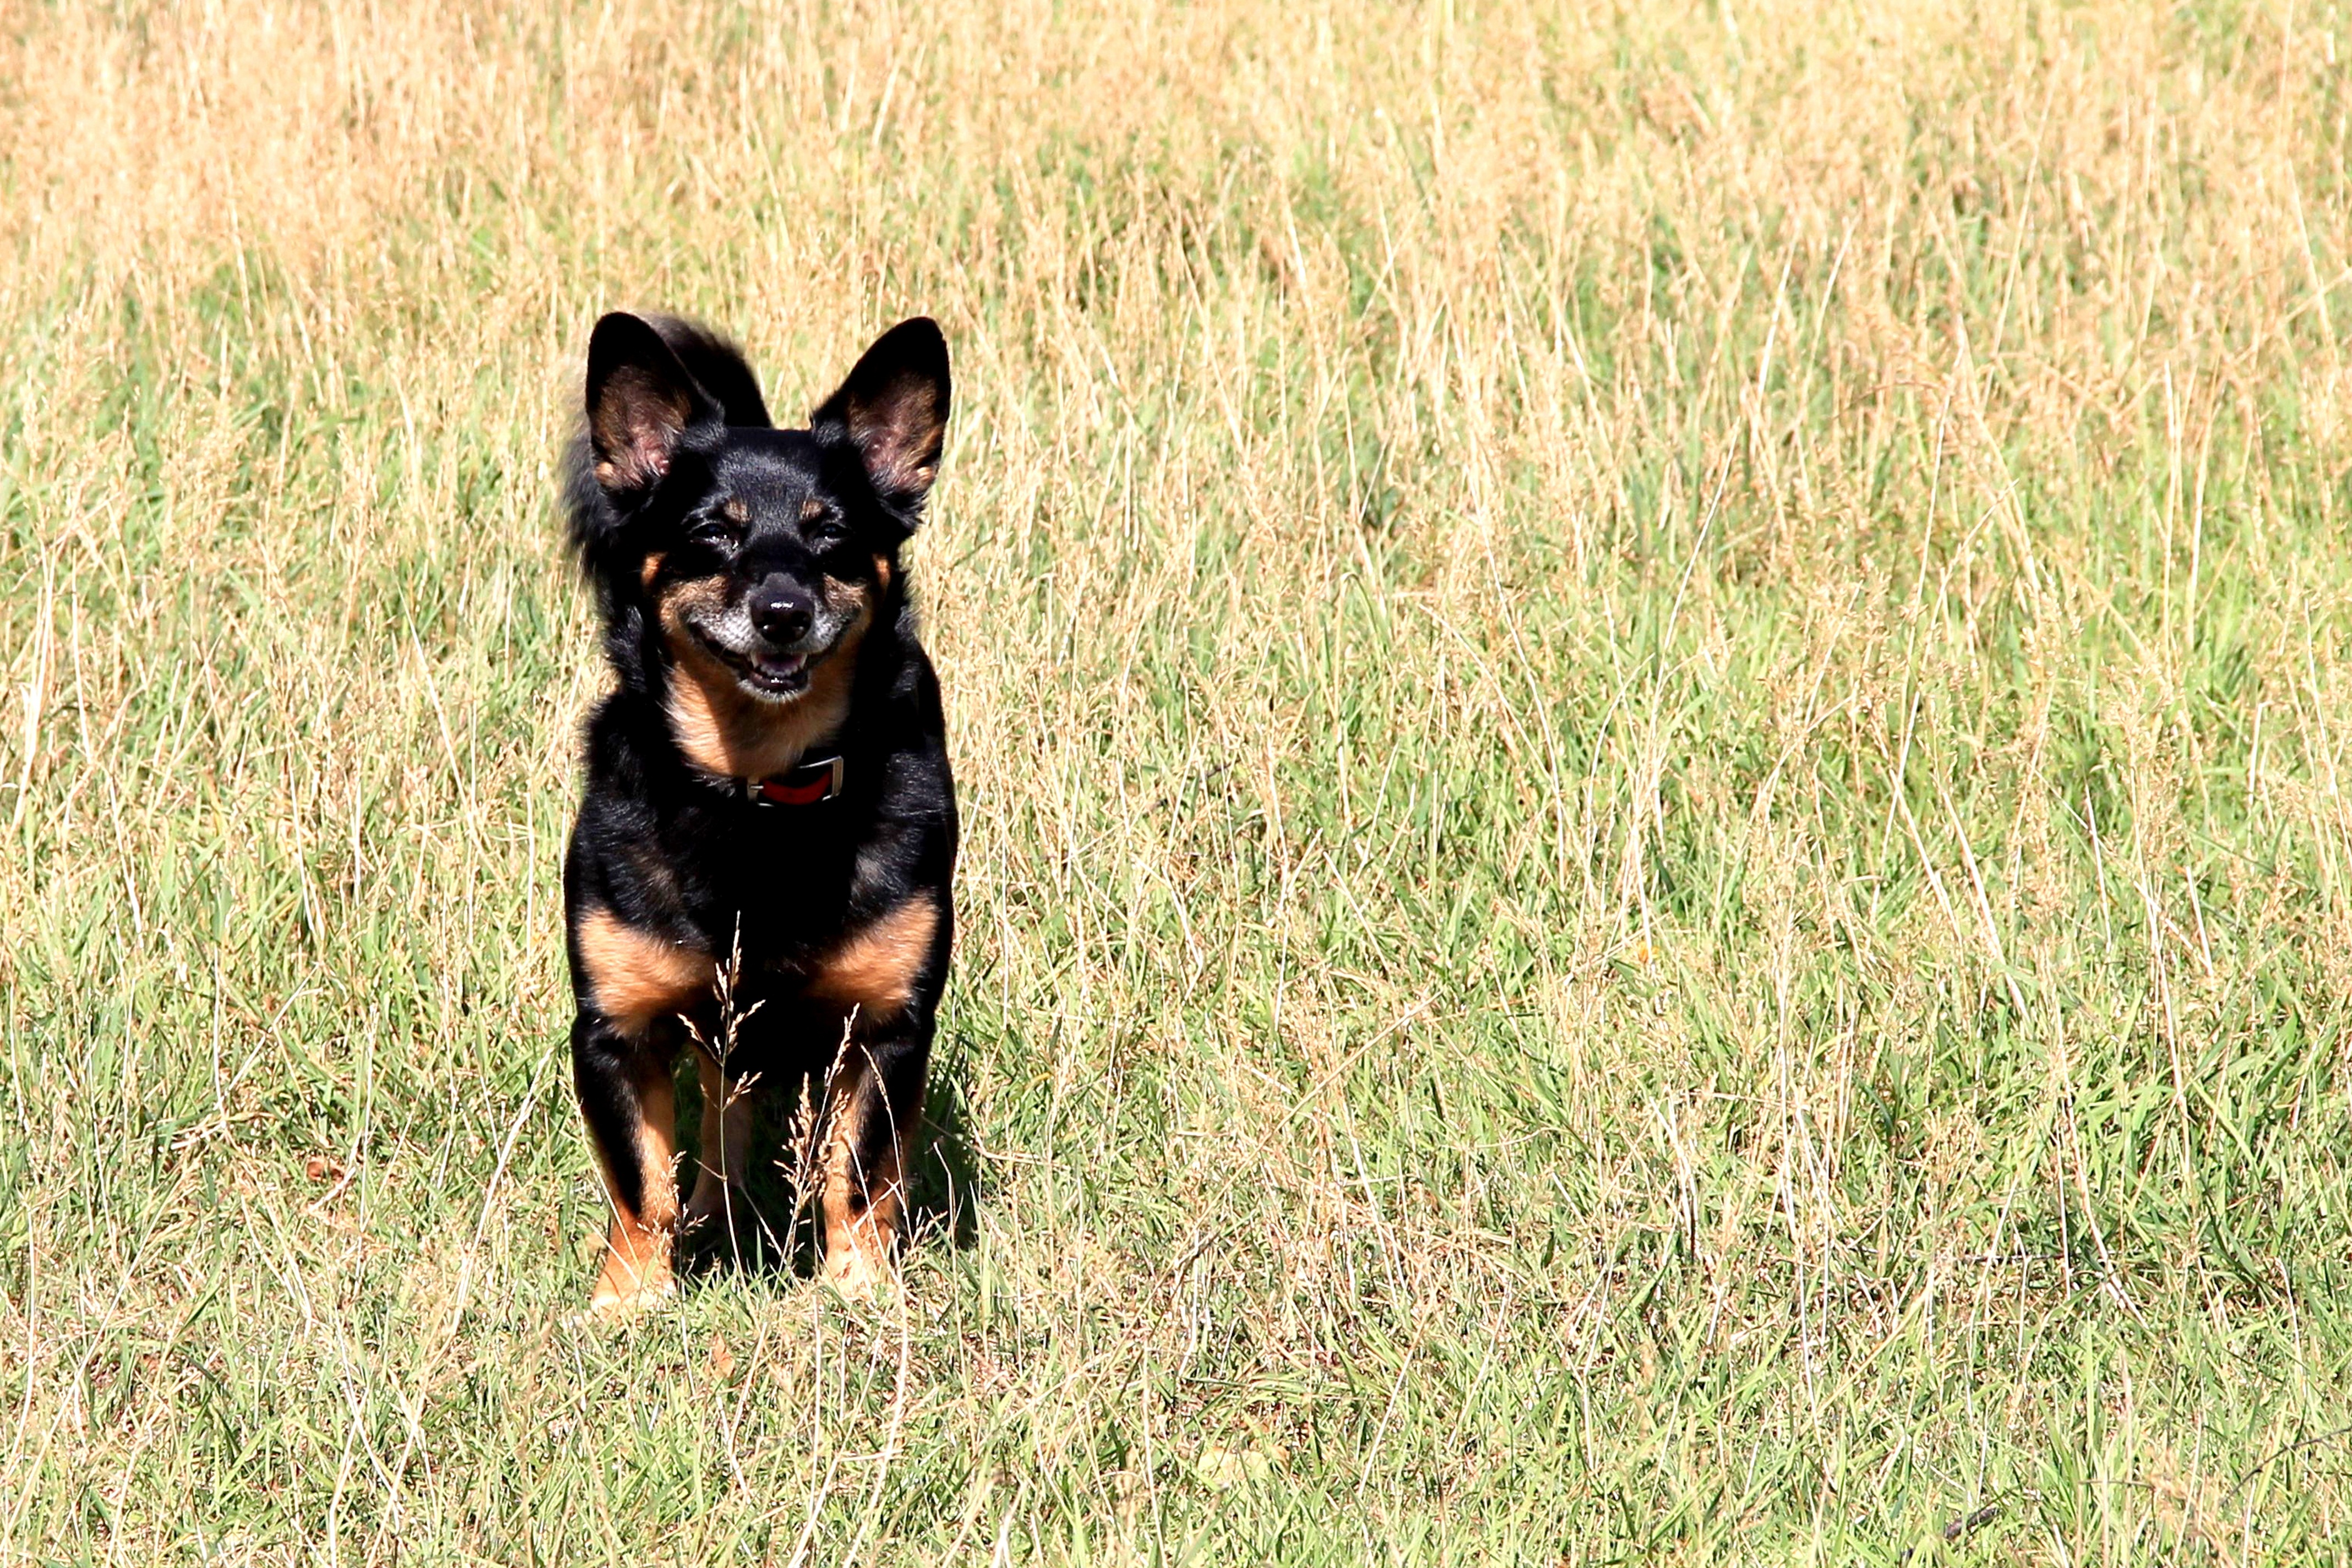
meadow, play, dog, animal, mammal, vertebrate, dog breed, dog on meadow, dog like mammal, carnivoran, dog breed group